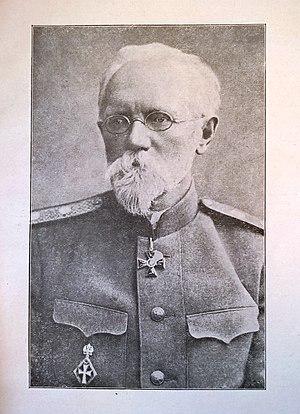
Portrait d'Evguéni Schmurlo
Evguéni Frantsevitch Schmurlo est un scientifique et historien russe. Il a longtemps été professeur aux universités de Tartu et Saint-Pétersbourg, membre-correspondant de l'Académie des sciences de Russie en Italie et président de la Société impériale historique de Russie.